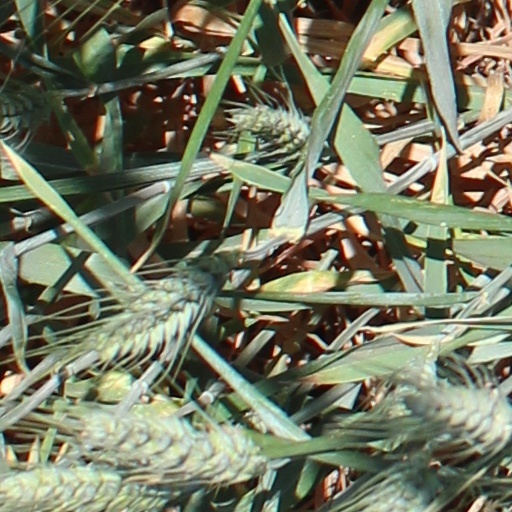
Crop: wheat